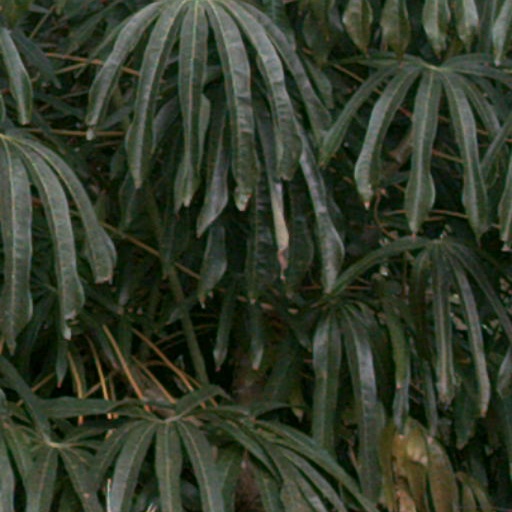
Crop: cassava